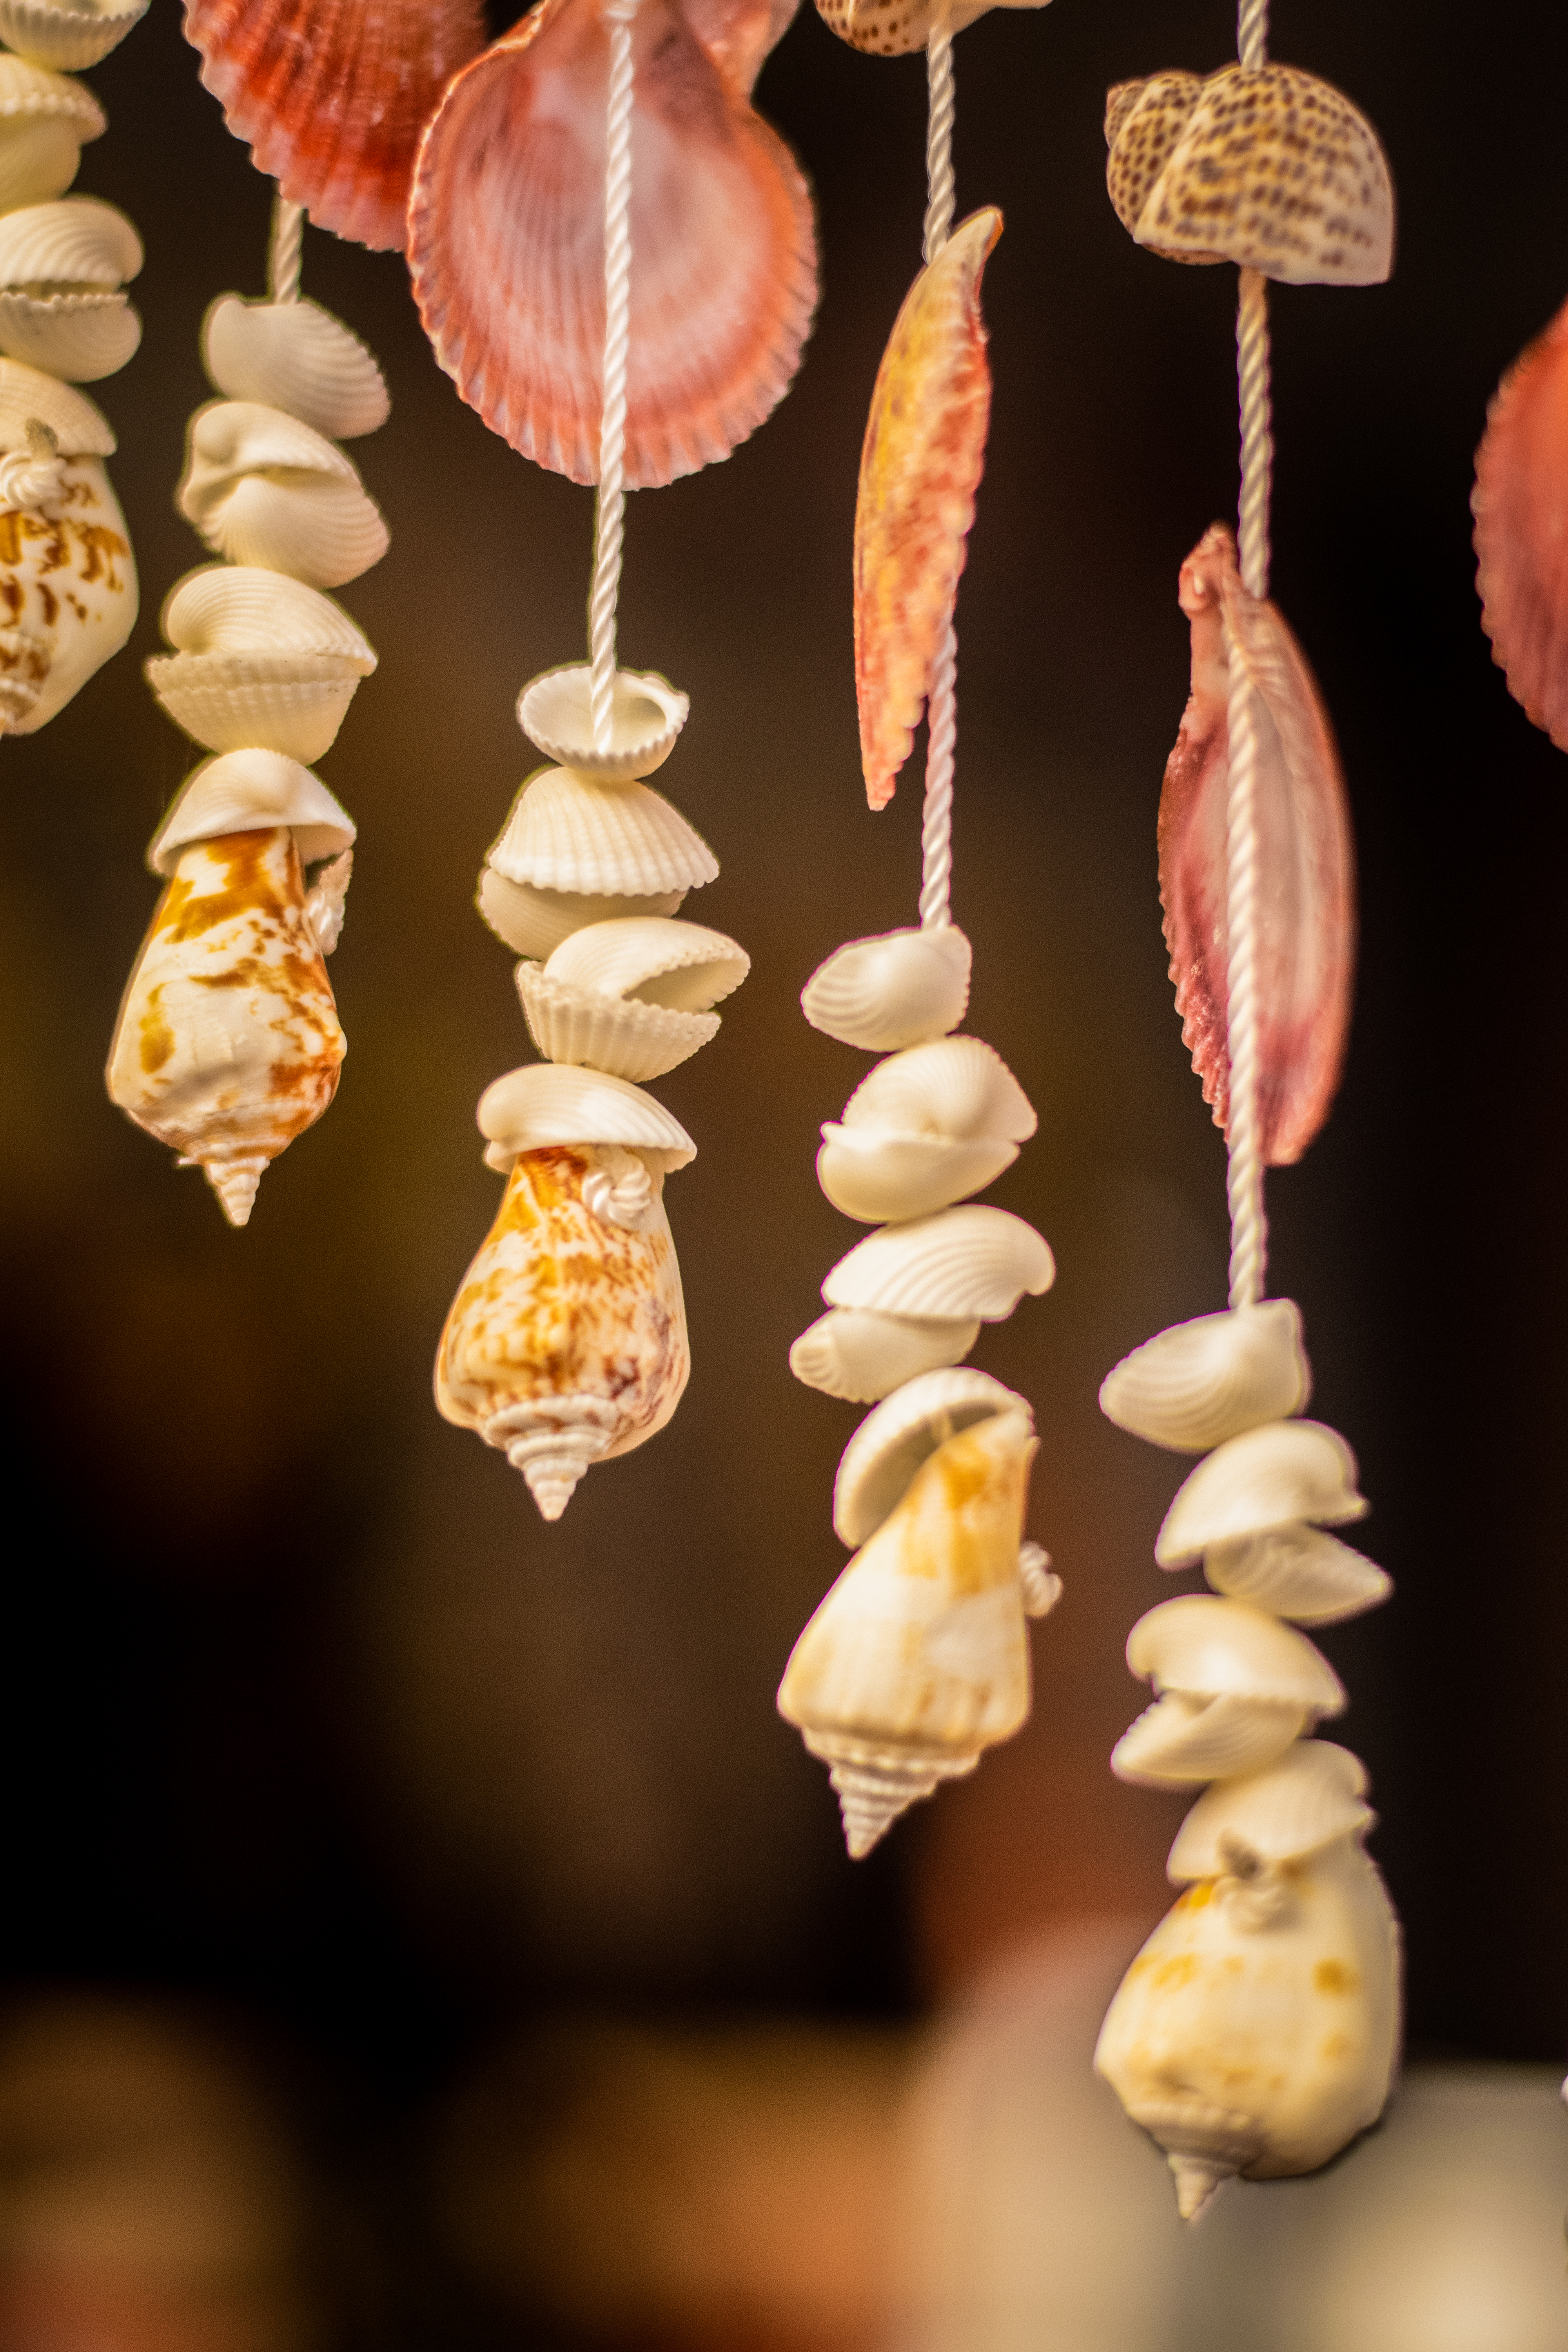
seashell, hanging, machine, leaf, plant, flower, organism, twig, tree, branch